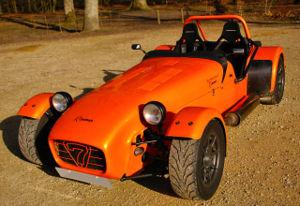
Caterham est un constructeur d'automobiles britannique, appartenant depuis le 27 avril 2011, à Tony Fernandes qui l'a racheté au fonds d'investissement américain Corven Group propriétaire depuis 2006. Son histoire est liée à celle de la marque Lotus et de son modèle la Super Seven, un roadster deux places, qui figure au générique de la série télévisée Le Prisonnier.